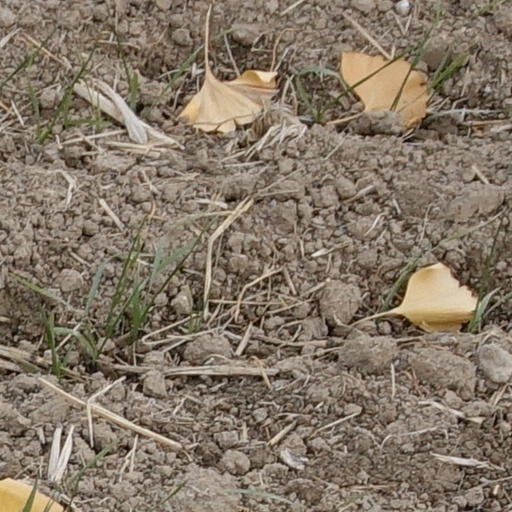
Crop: wheat